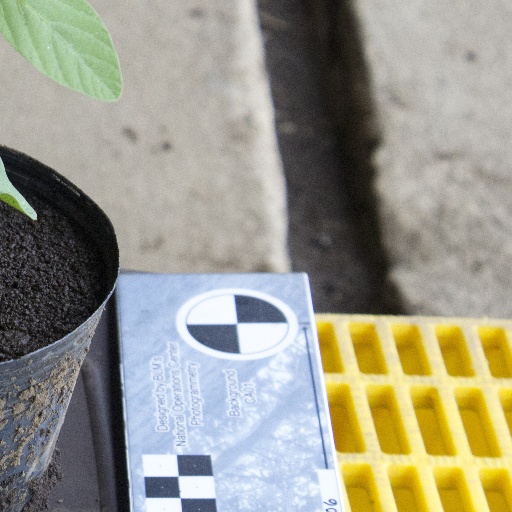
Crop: soybean